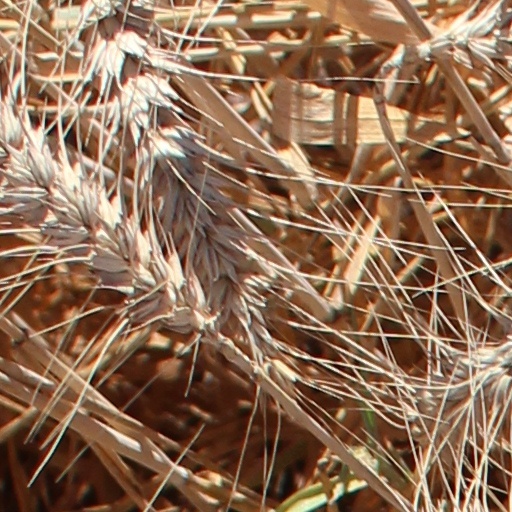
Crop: wheat